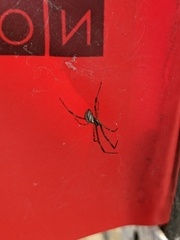
Species: Lactrodectus_hesperus